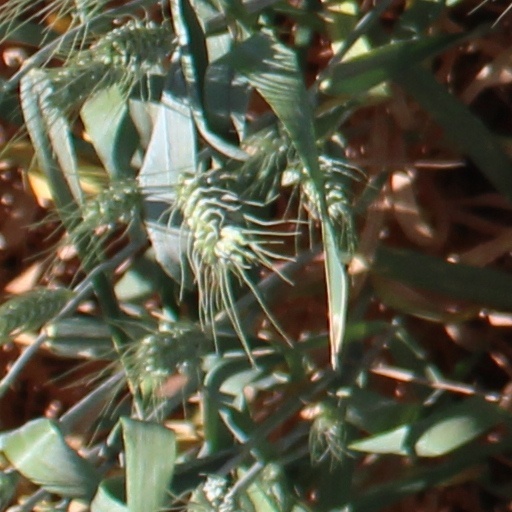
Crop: wheat